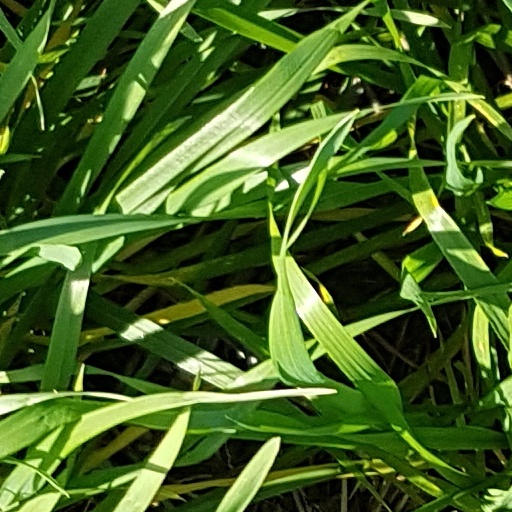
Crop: wheat